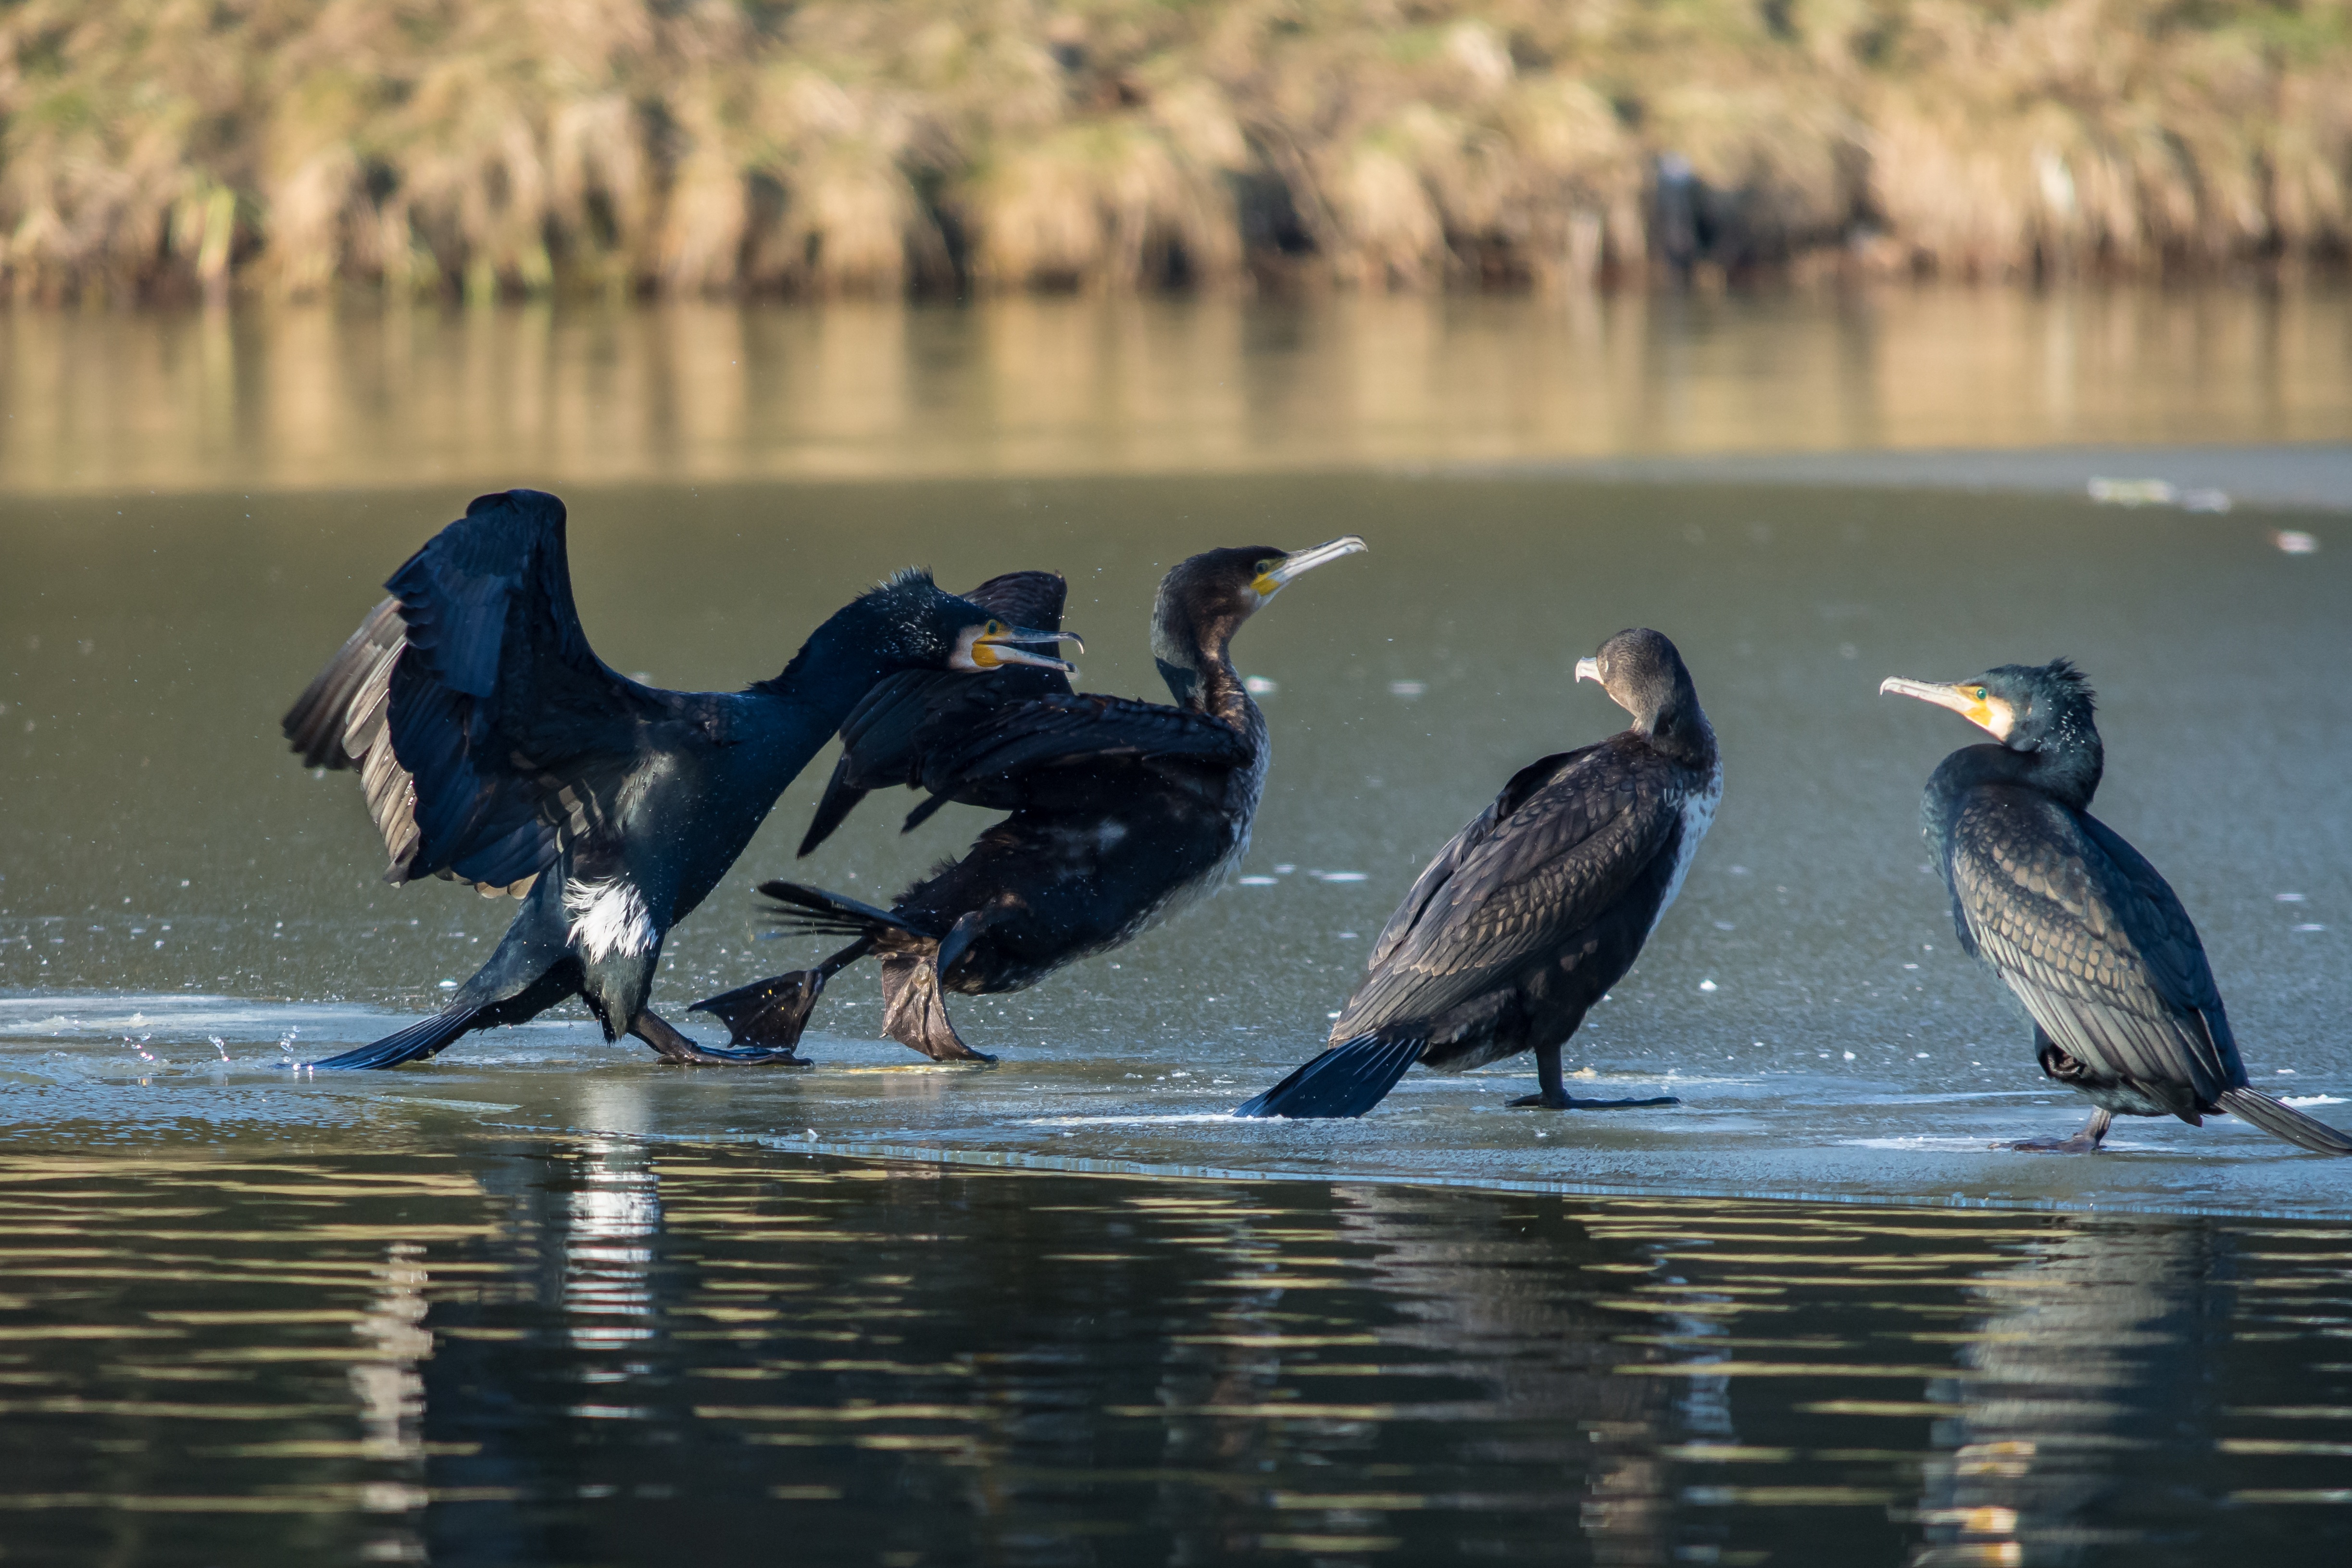
landscape, sea, water, nature, bird, lake, animal, wildlife, black, feather, fauna, plumage, birds, vertebrate, creature, bill, cormorant, water bird, animal world, seevogel, phalacrocorax carbo, perching bird